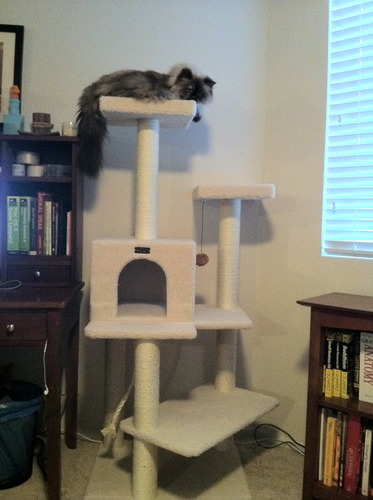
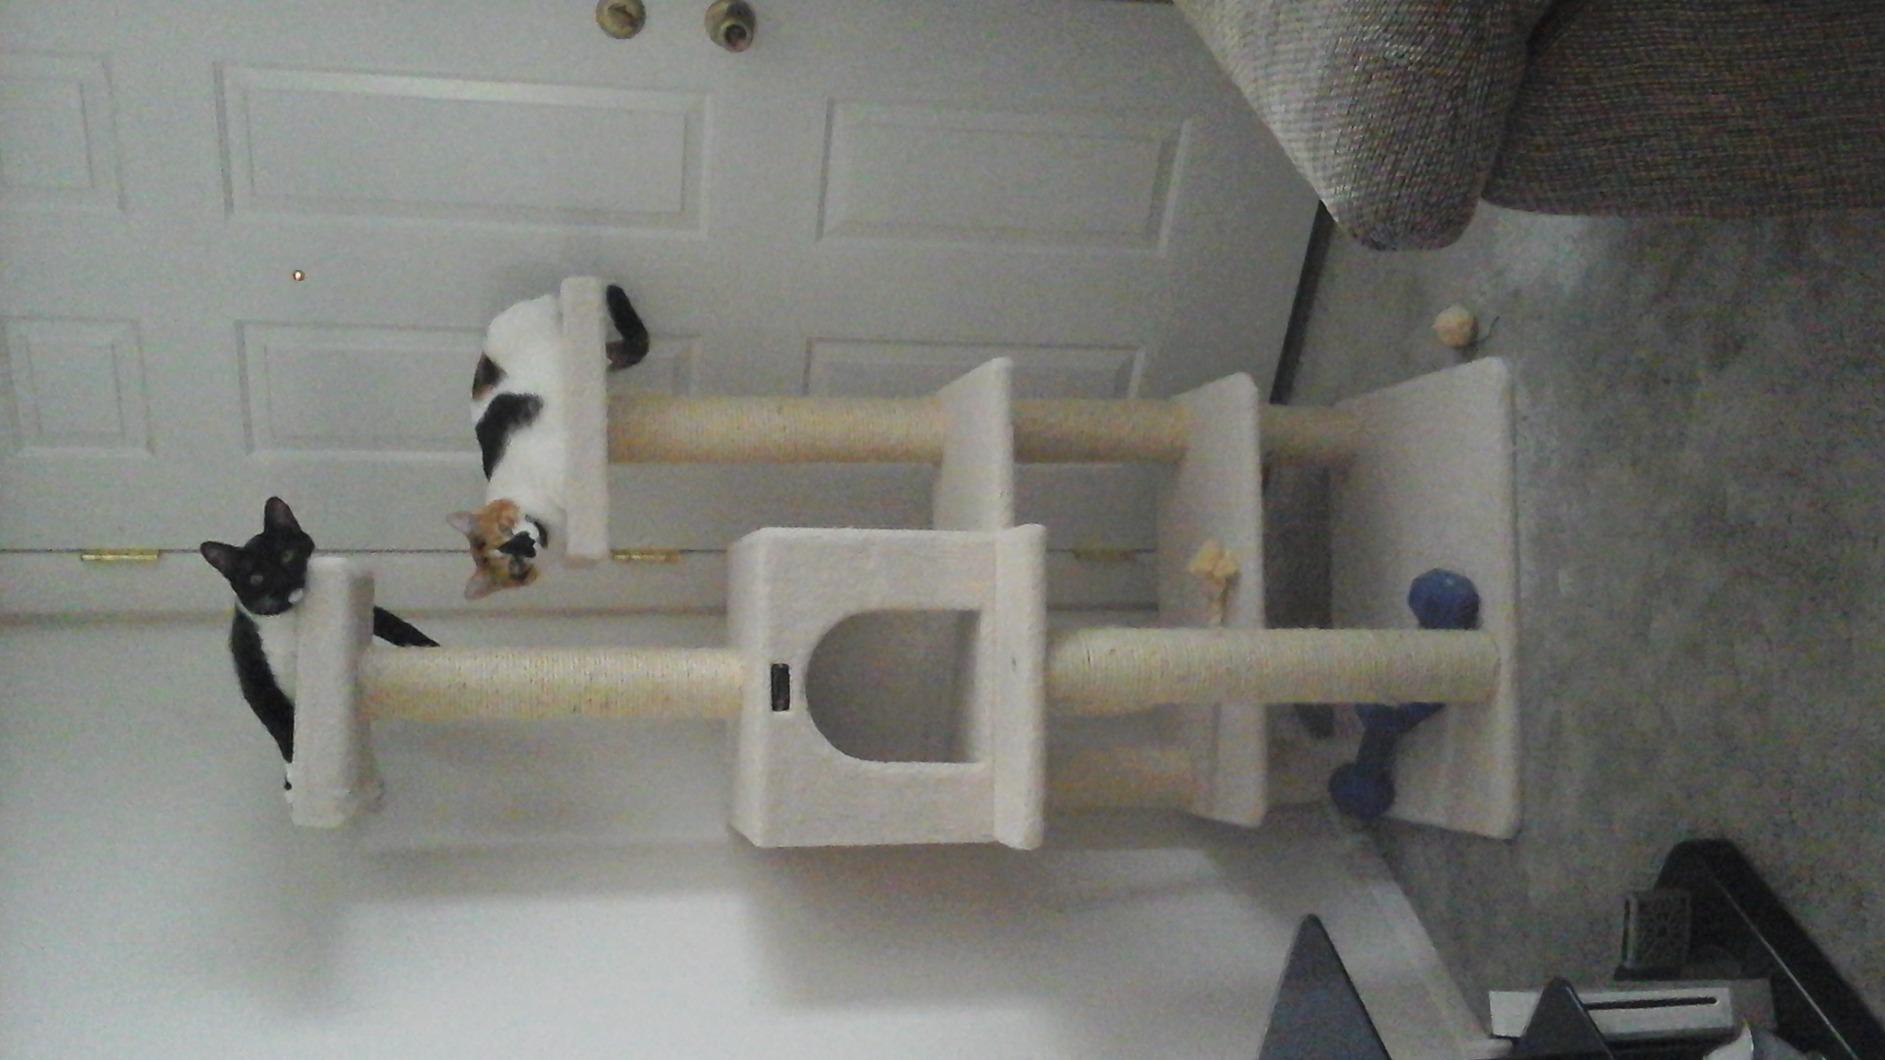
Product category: items_cat tree
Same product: yes